Iowa State Center

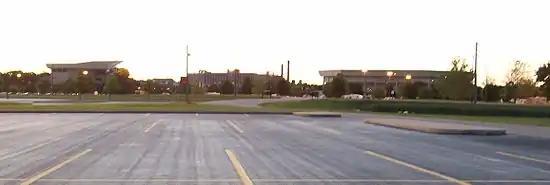
Iowa State Center, Hilton Coliseum and Stephens Auditorium. ISU dormitories can be seen in the distance between the two buildings.

Hilton Coliseum was named after Dr. James H. Hilton. Dr. Hilton was the president of Iowa State University who presented the idea for the Iowa State Center. Hilton Coliseum was completed in 1971 at a cost of $8.1 million. Hilton Coliseum can seat approximately 14,000 for athletic events and 15,000 for concerts. The first event in Hilton was an agriculture conference; the first athletic event was a men's basketball game between Iowa State and Arizona in which ISU won.